Neo-Latin

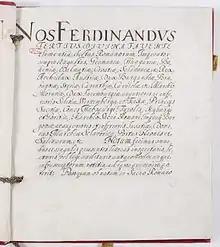
Treaty of Münster, part of the Peace of Westphalia, negotiated and written in Latin

Official and diplomatic settings are specific cases where the use of oral and conversational Latin would have taken place, in legal settings, in Parliaments, or between negotiators. The use of Latin would extend of course also to set speeches and texts such as treaties, but would also be the medium in which details would be discussed and problems resolved.